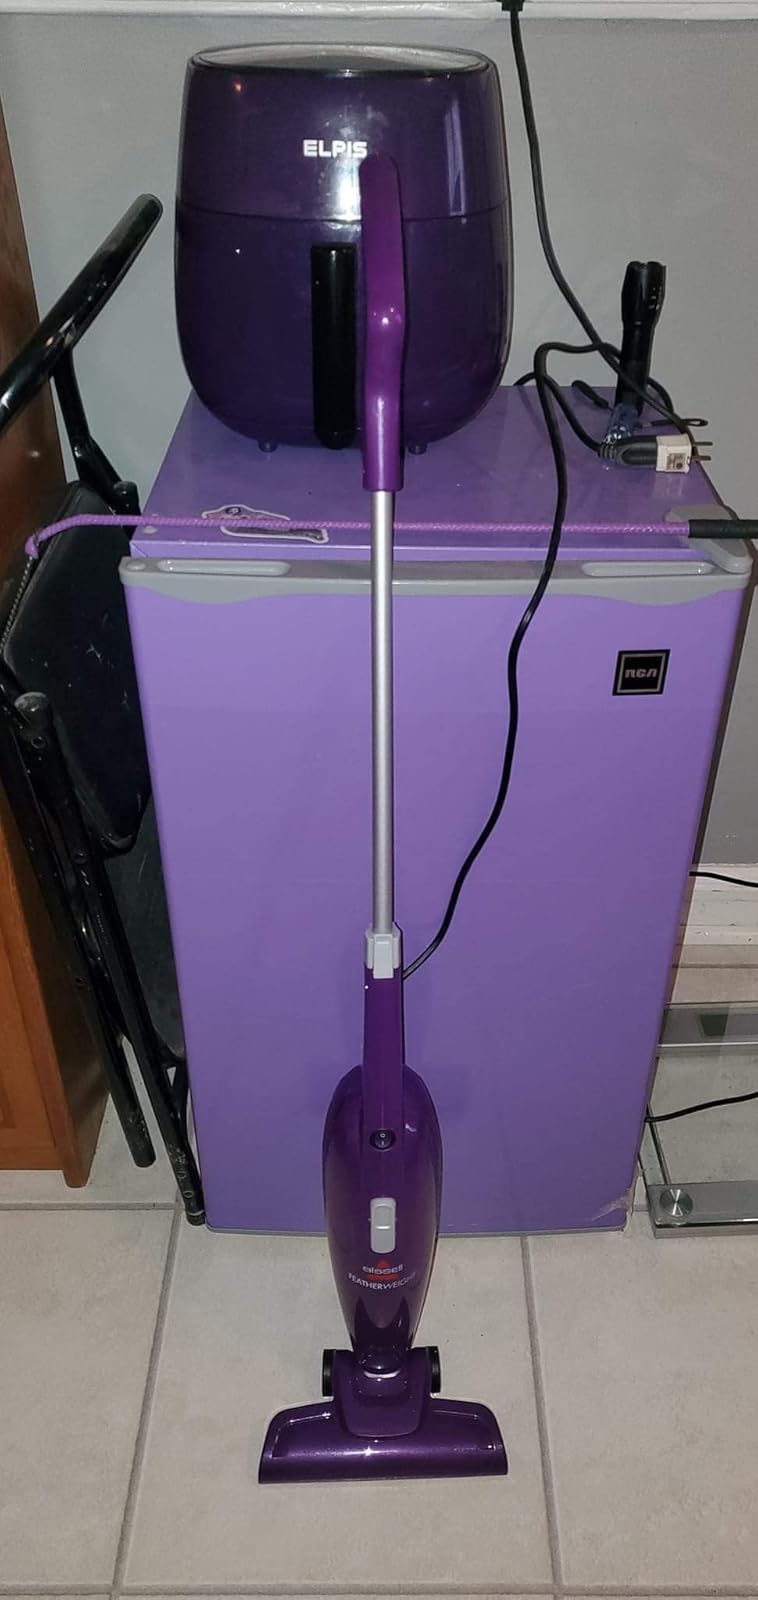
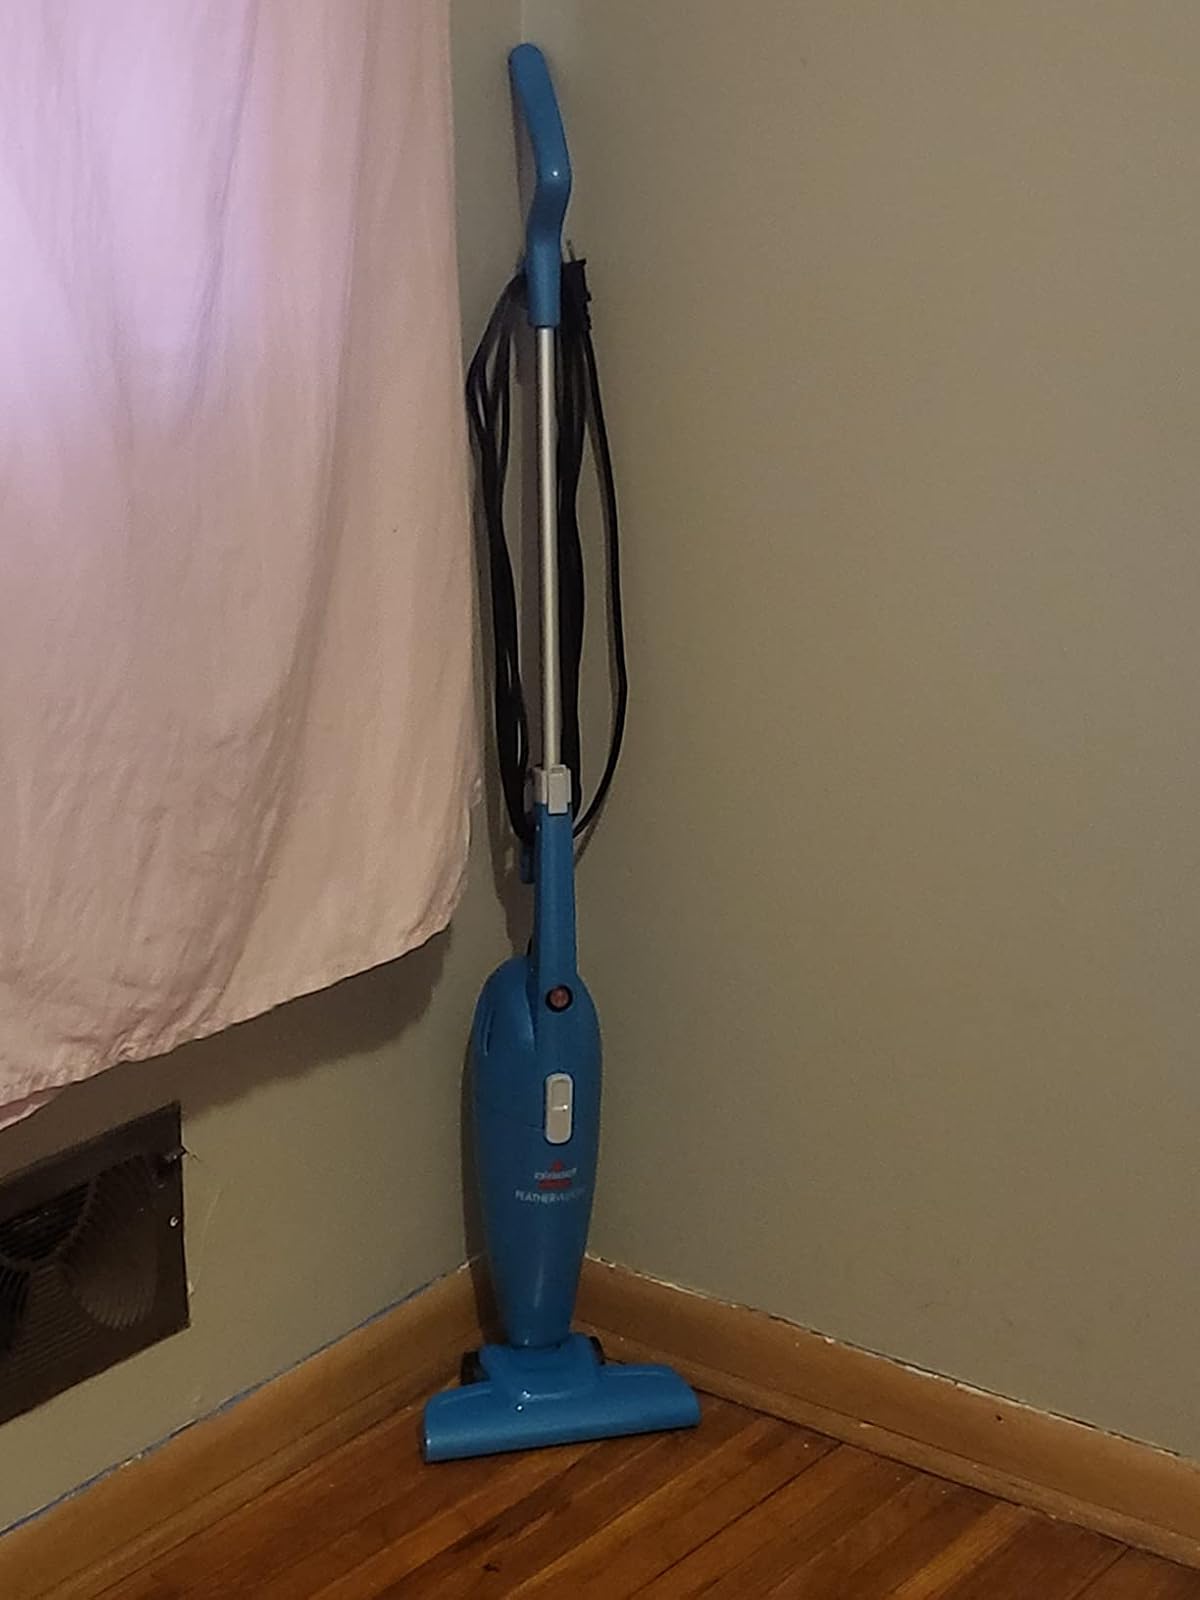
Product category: items_vacuum
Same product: no